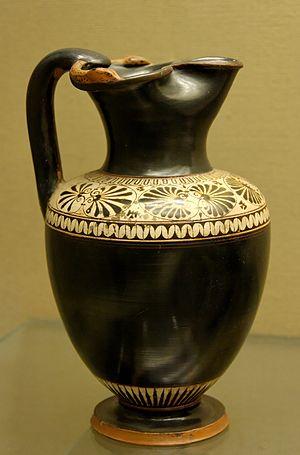
Œnochoé à vernis noir et épaule à fond blanc, décorée de palmettes et d'oiseaux en vol. Provenance